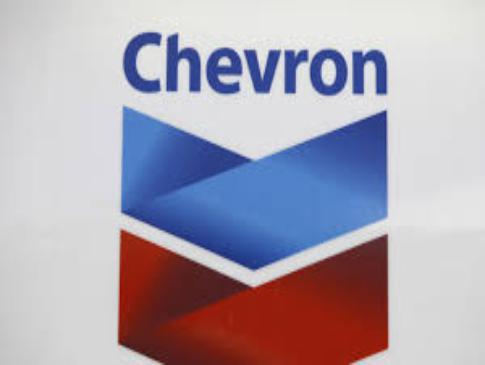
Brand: Chevron
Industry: Transportation